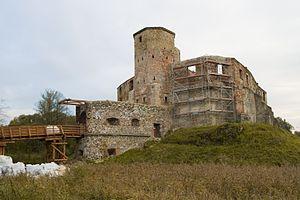
La Nouvelle-Silésie est une province du royaume de Prusse, créée en 1795, après le troisième partage de la Pologne, à partir de territoires polonais de la région de Petite-Pologne. Elle ne dure que jusqu'en 1807.